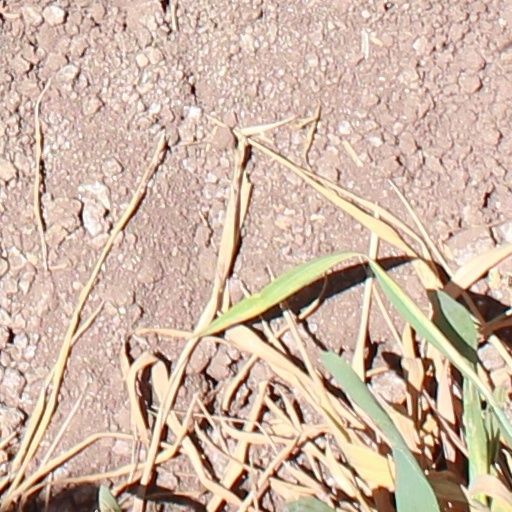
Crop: wheat